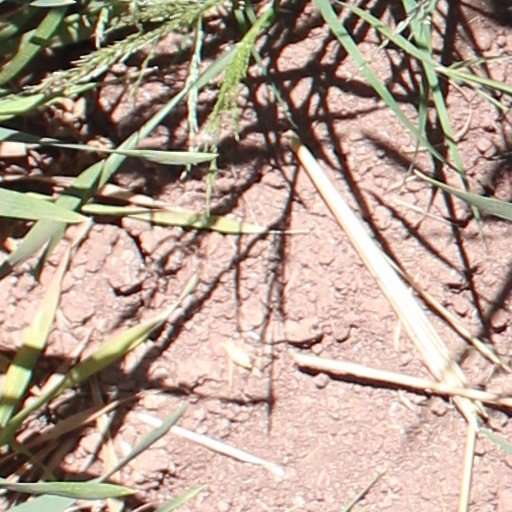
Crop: wheat